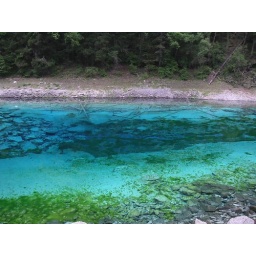
sea in jiuzaigou with crystal clear blue water